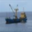
Label: ship